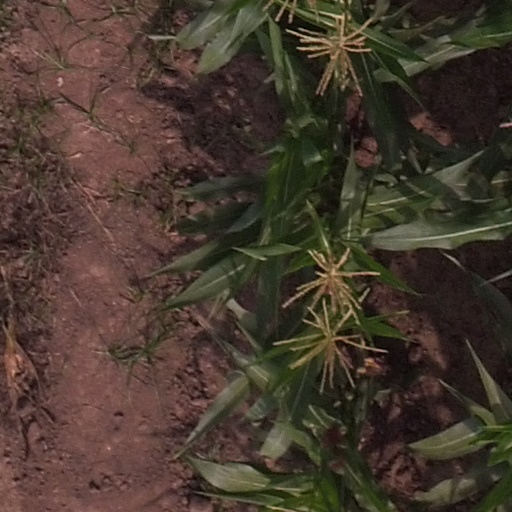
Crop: maize; corn